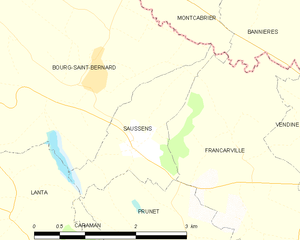
Saussens est une commune française située dans le département de la Haute-Garonne en région Occitanie.